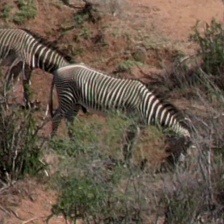
Pose orientation: right